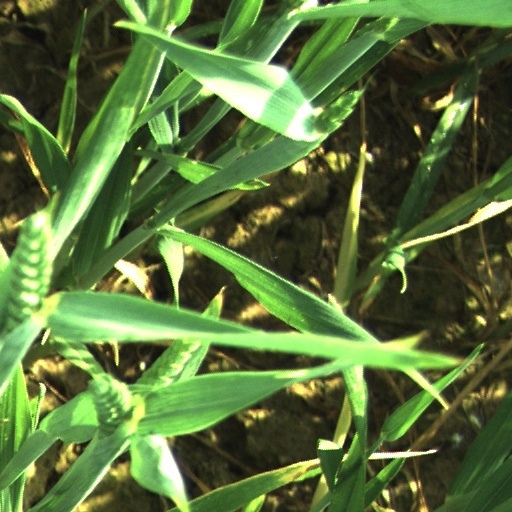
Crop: wheat